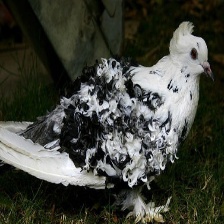
Species: FRILL BACK PIGEON
Scientific name: COLUMBA LIVIA DOMESTICA